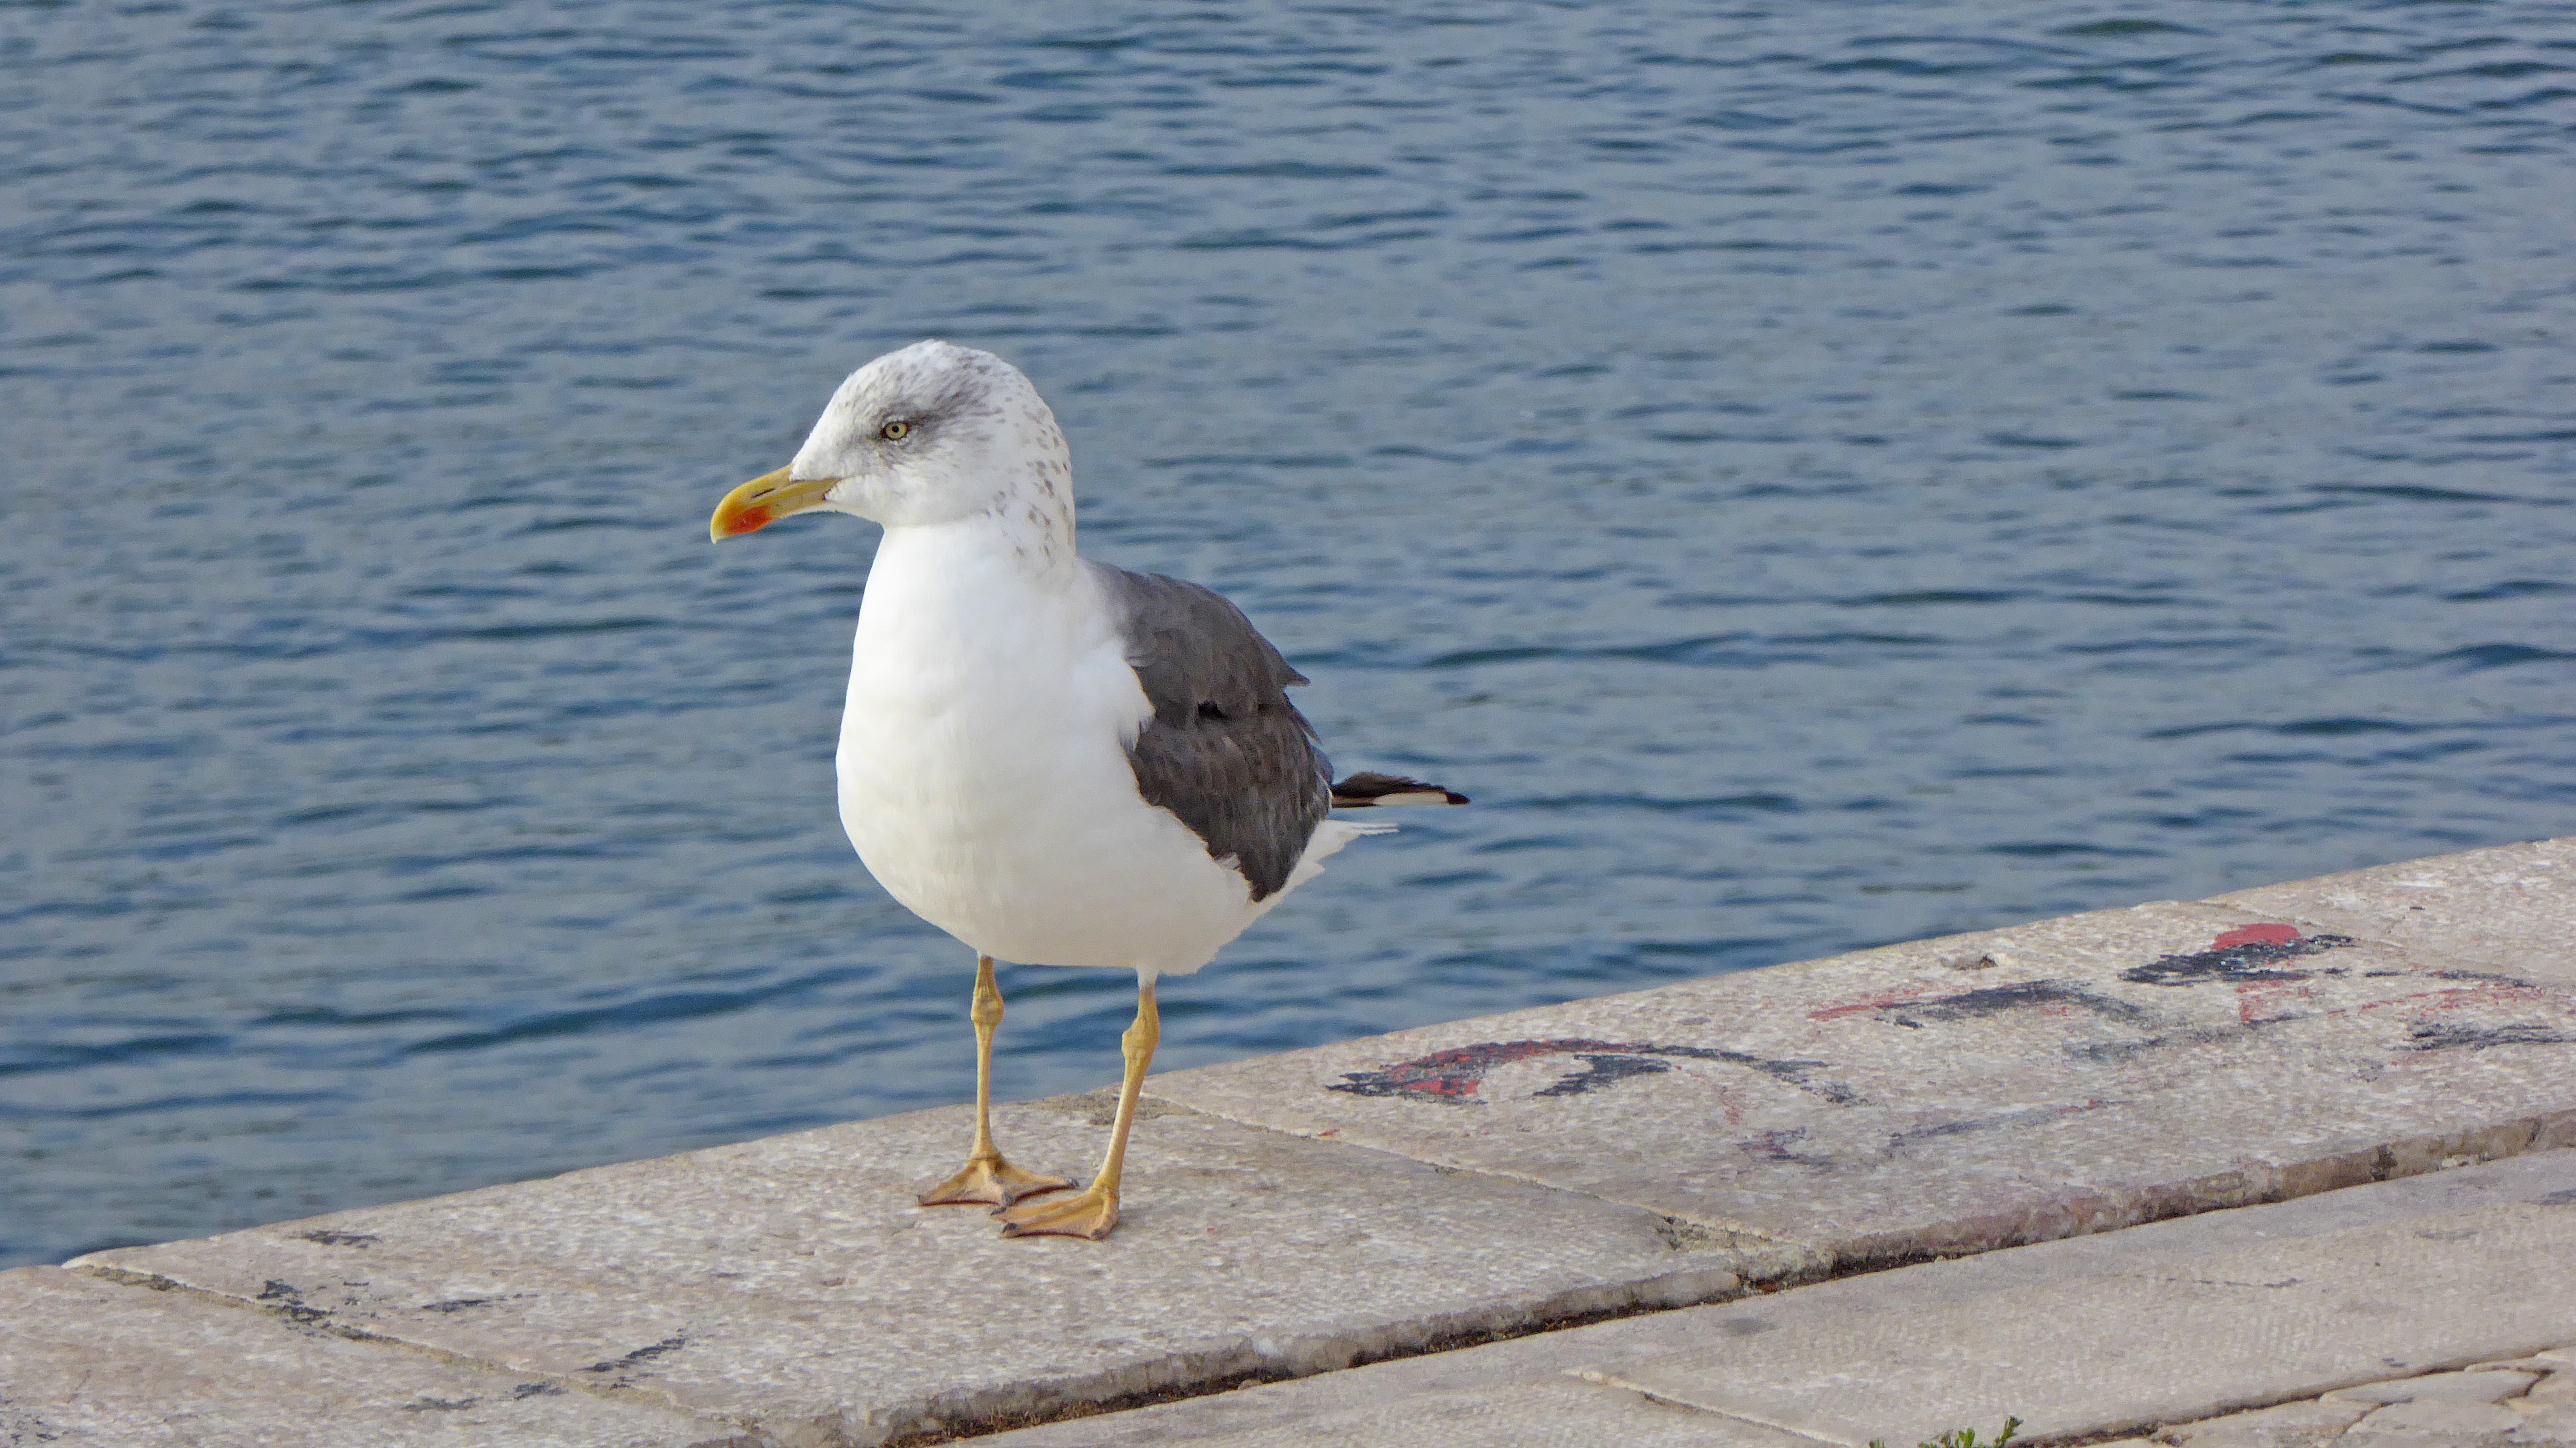
sea, bird, seabird, seagull, wildlife, gull, beak, fauna, vertebrate, portugal, shorebird, charadriiformes, european herring gull, great black backed gull